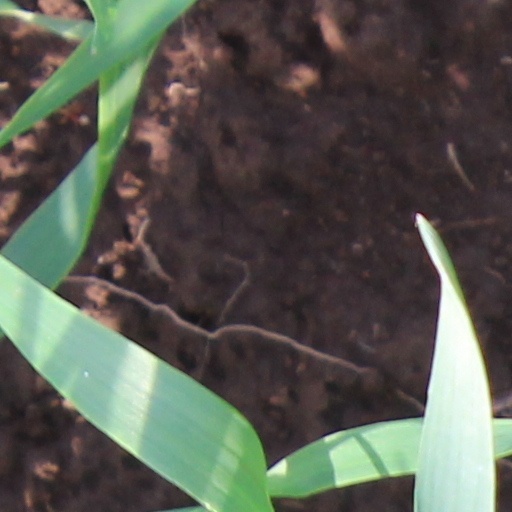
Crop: wheat